History of macroeconomic thought

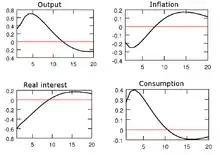
Based on the DSGE model in Christiano, Eichenbaum, and Evans (2005), impulse response functions show the effects of a one standard deviation monetary policy shock on other economic variables over 20 quarters.

A "new synthesis" or "new neoclassical synthesis" emerged in the 1990s drawing ideas from both the new Keynesian and new classical schools. From the new classical school, it adapted RBC hypotheses, including rational expectations, and methods; from the new Keynesian school, it took nominal rigidities (price stickiness) and other market imperfections. The new synthesis implies that monetary policy can have a stabilizing effect on the economy, contrary to new classical theory. The new synthesis was adopted by academic economists and soon by policy makers, such as central bankers.